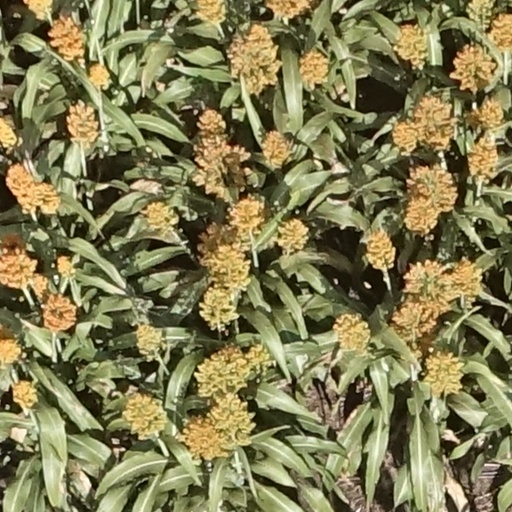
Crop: sorghum